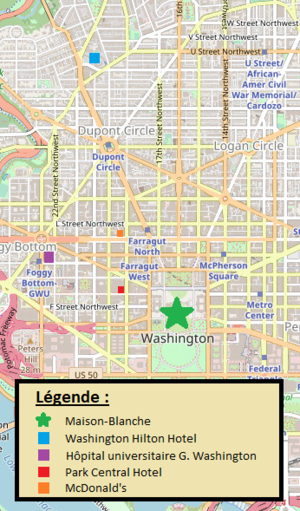
Carte des différents lieux importants de la tentative d'assassinat de Ronald Reagan en mars 1981.
La tentative d'assassinat de Ronald Reagan se déroule le 30 mars 1981 à l'issue d'une allocution devant l'AFL-CIO à l'hôtel Hilton de Washington. Le quarantième président des États-Unis est visé seulement soixante-neuf jours après le début de sa présidence. Un homme s'extrait de la foule saluée par le président sur lequel il tire les six balles du barillet de son revolver. Quatre d'entre elles font des victimes : le porte-parole de la Maison-Blanche James Brady, le policier Thomas Delahanty, le garde du corps Tim McCarthy et le président, touché par la dernière. Si personne n'est tué le jour de l'attentat, James Brady meurt des suites de ses blessures 33 ans plus tard, en 2014.